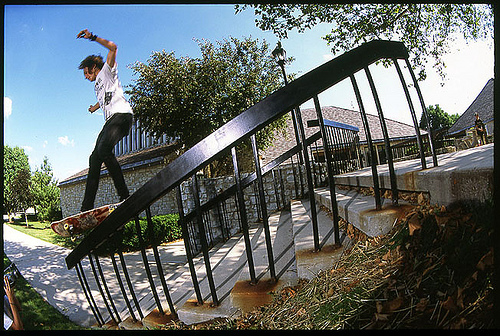
user: Given an image and a question. Answer the question in a short answer. Question: What kind of lens effect did this camera man use? Short Answer:
assistant: fisheye